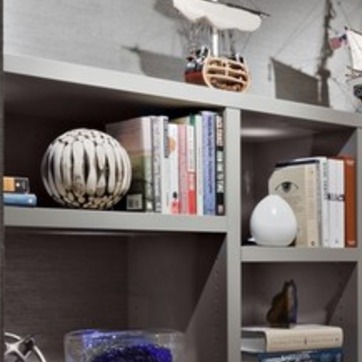
Material: paper